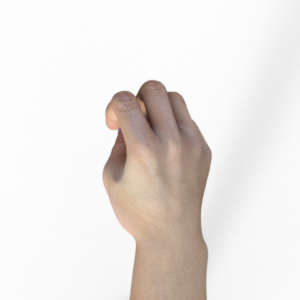
Label: rock